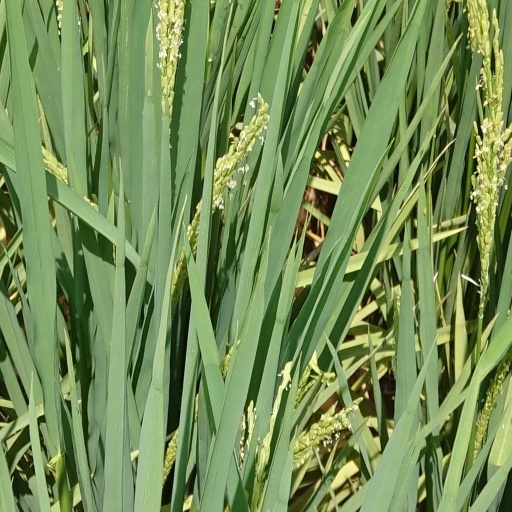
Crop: rice